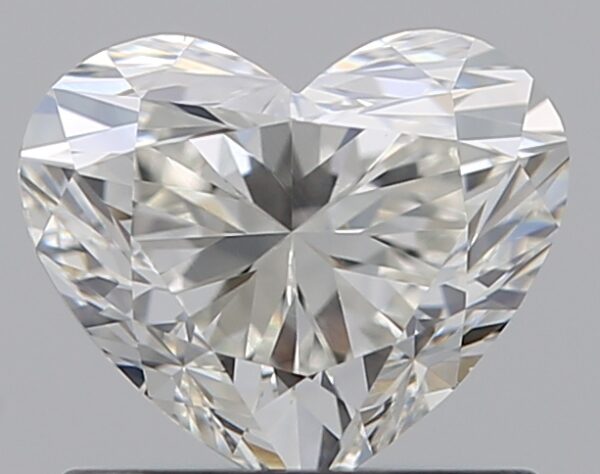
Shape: heart
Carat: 0.8
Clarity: VS1
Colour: F
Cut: EX
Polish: EX
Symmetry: VG
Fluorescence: VS
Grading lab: GIA
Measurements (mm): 5.36 x 6.37 x 3.87